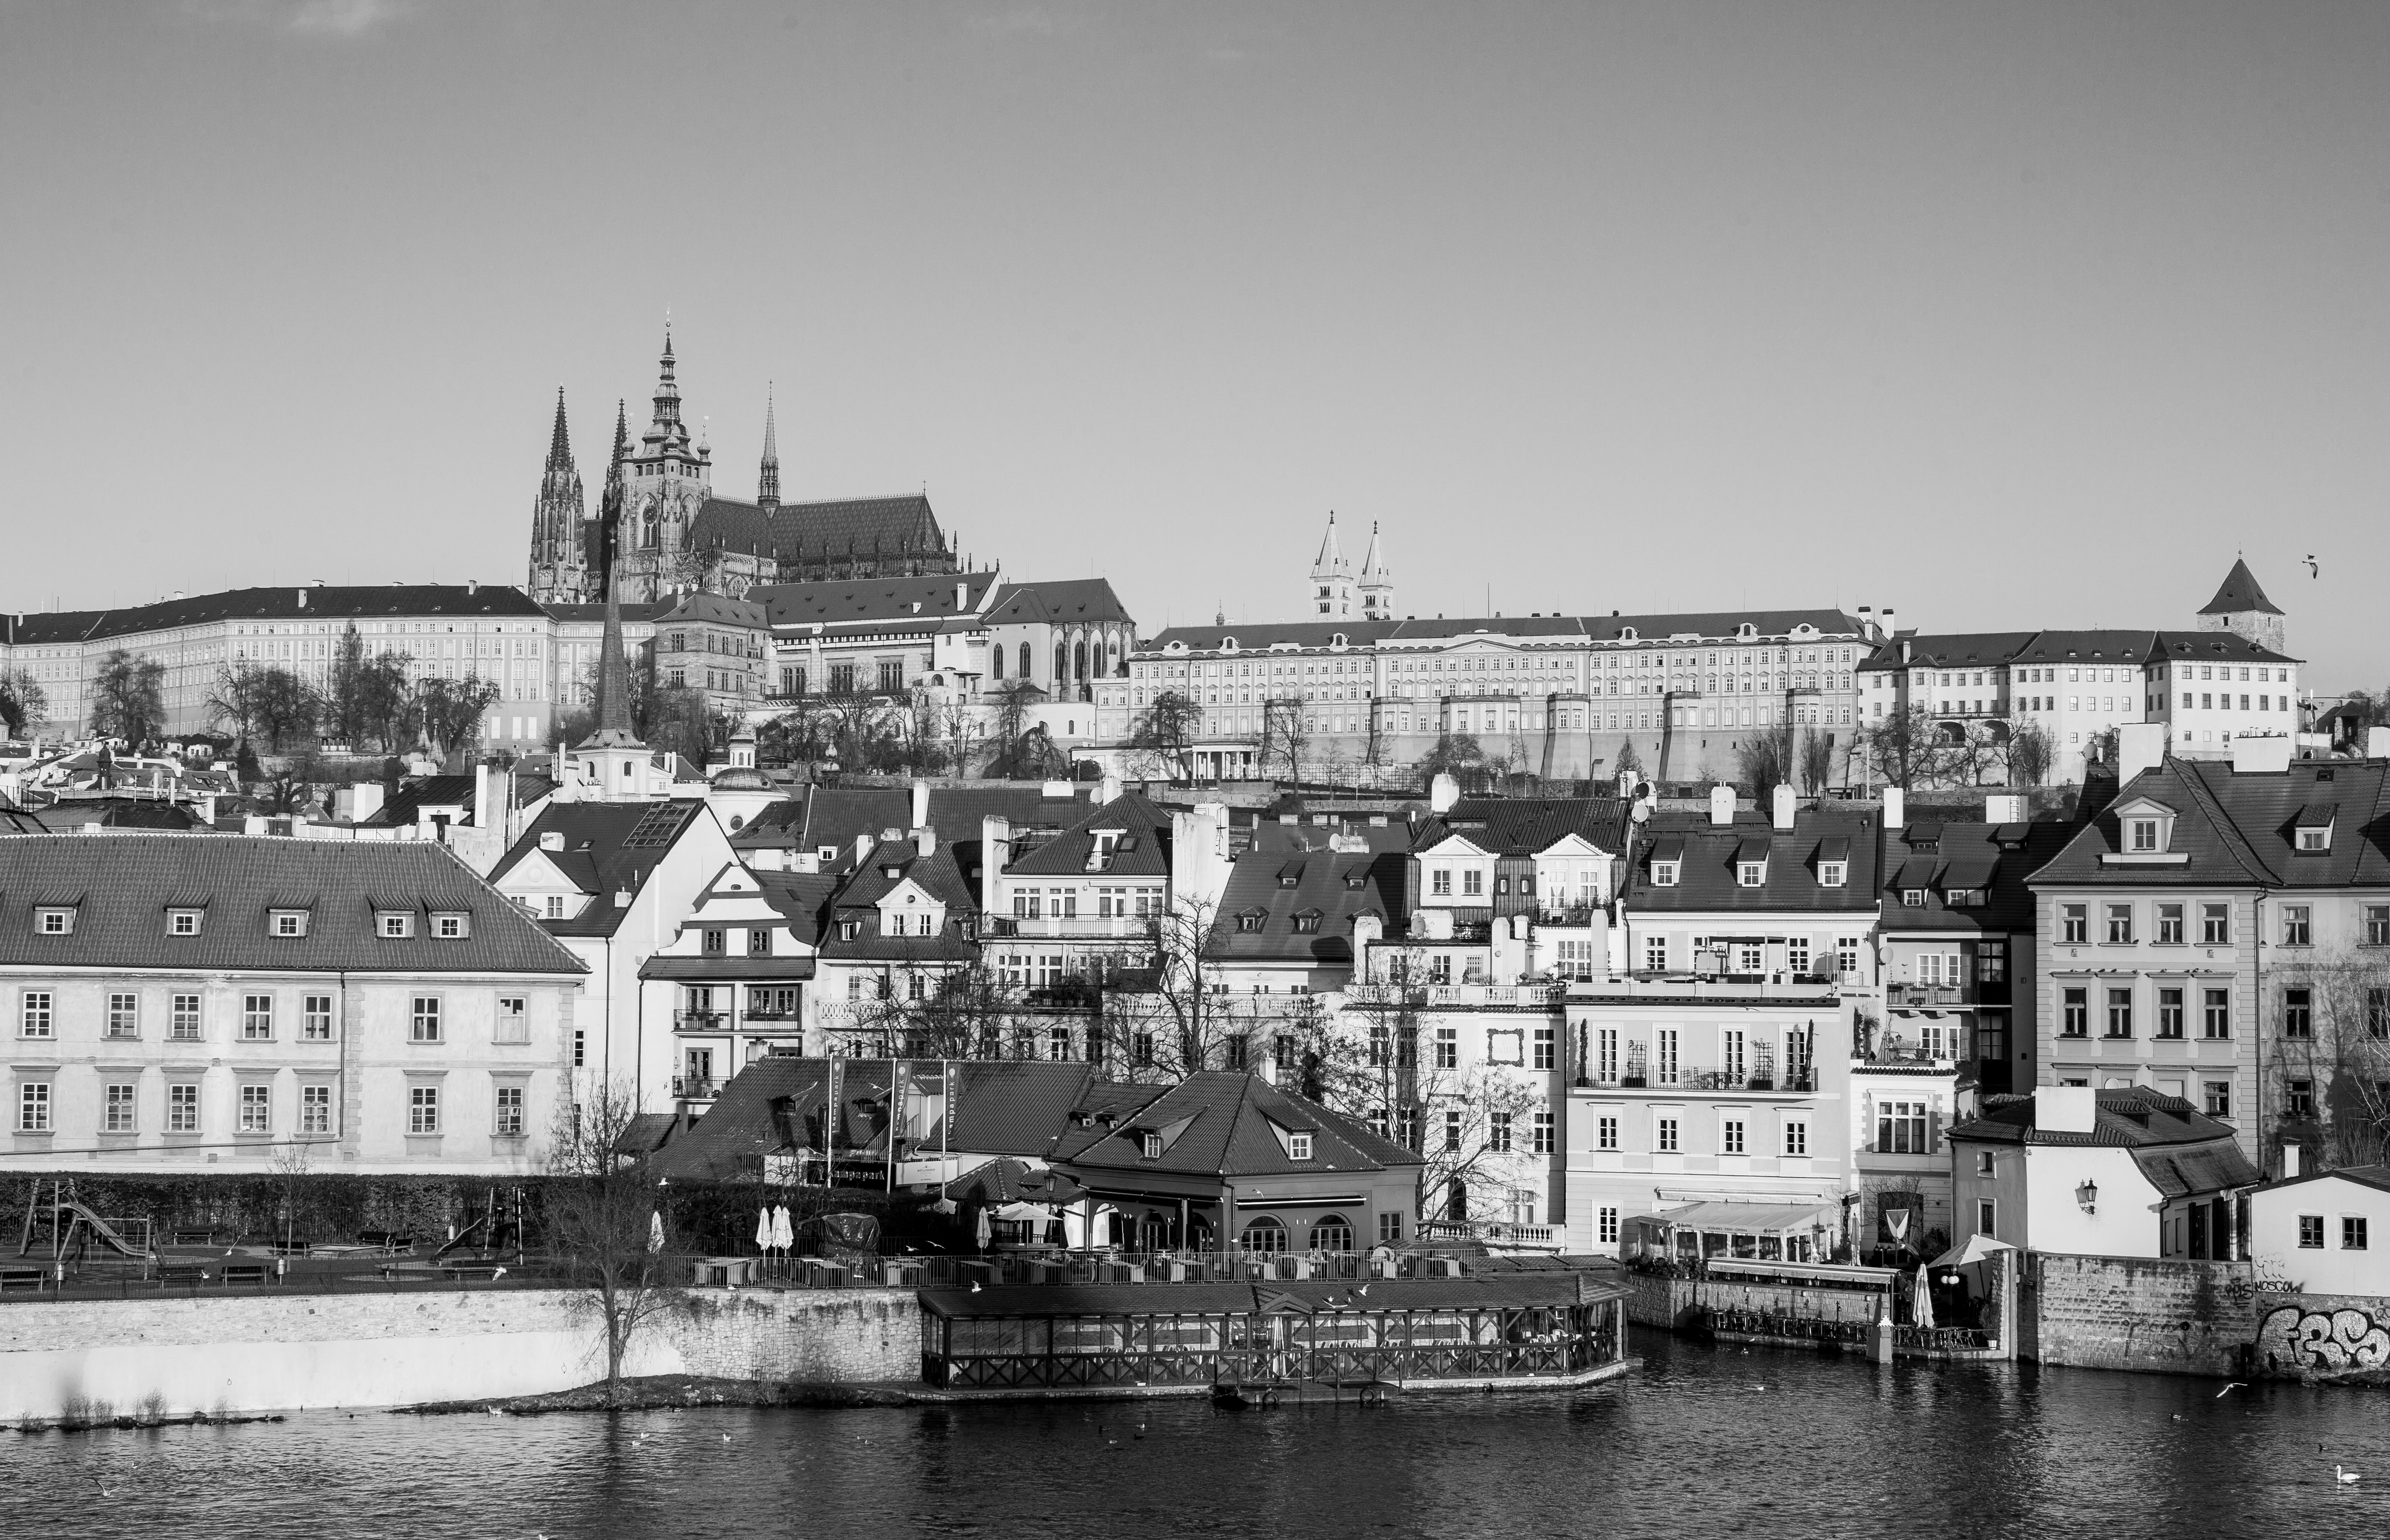
black and white, architecture, white, skyline, street, photography, morning, hill, town, old, city, river, cityscape, travel, neighborhood, europe, vehicle, castle, harbor, prague, black, monochrome, waterfront, tourism, apartment, waterway, bw, m, buildings, praga, 50, quarter, republic, leica, mala, 240, summilux, hrad, strana, vltava, reka, moldau, czech, ceska, republika, praha, praag, prag, lesser, riverfront, czehci, urban area, monochrome photography, human settlement